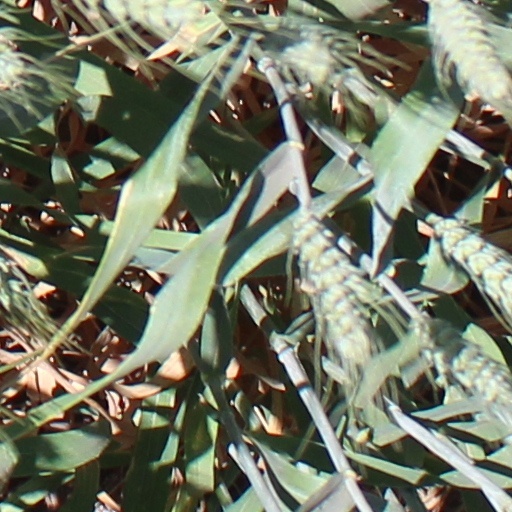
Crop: wheat